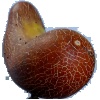
Label: Cucumber Ripe 1